Magdalena Parys

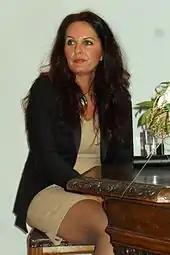
Magdalena Parys

Magdalena Parys (born 1971) is a Polish writer and translator. She studied at Humboldt University of Berlin. She has written several books, including "Magik" (2014) which won the European Union Prize for Literature in 2015.